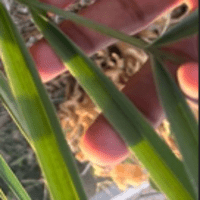
Label: Healthy sample